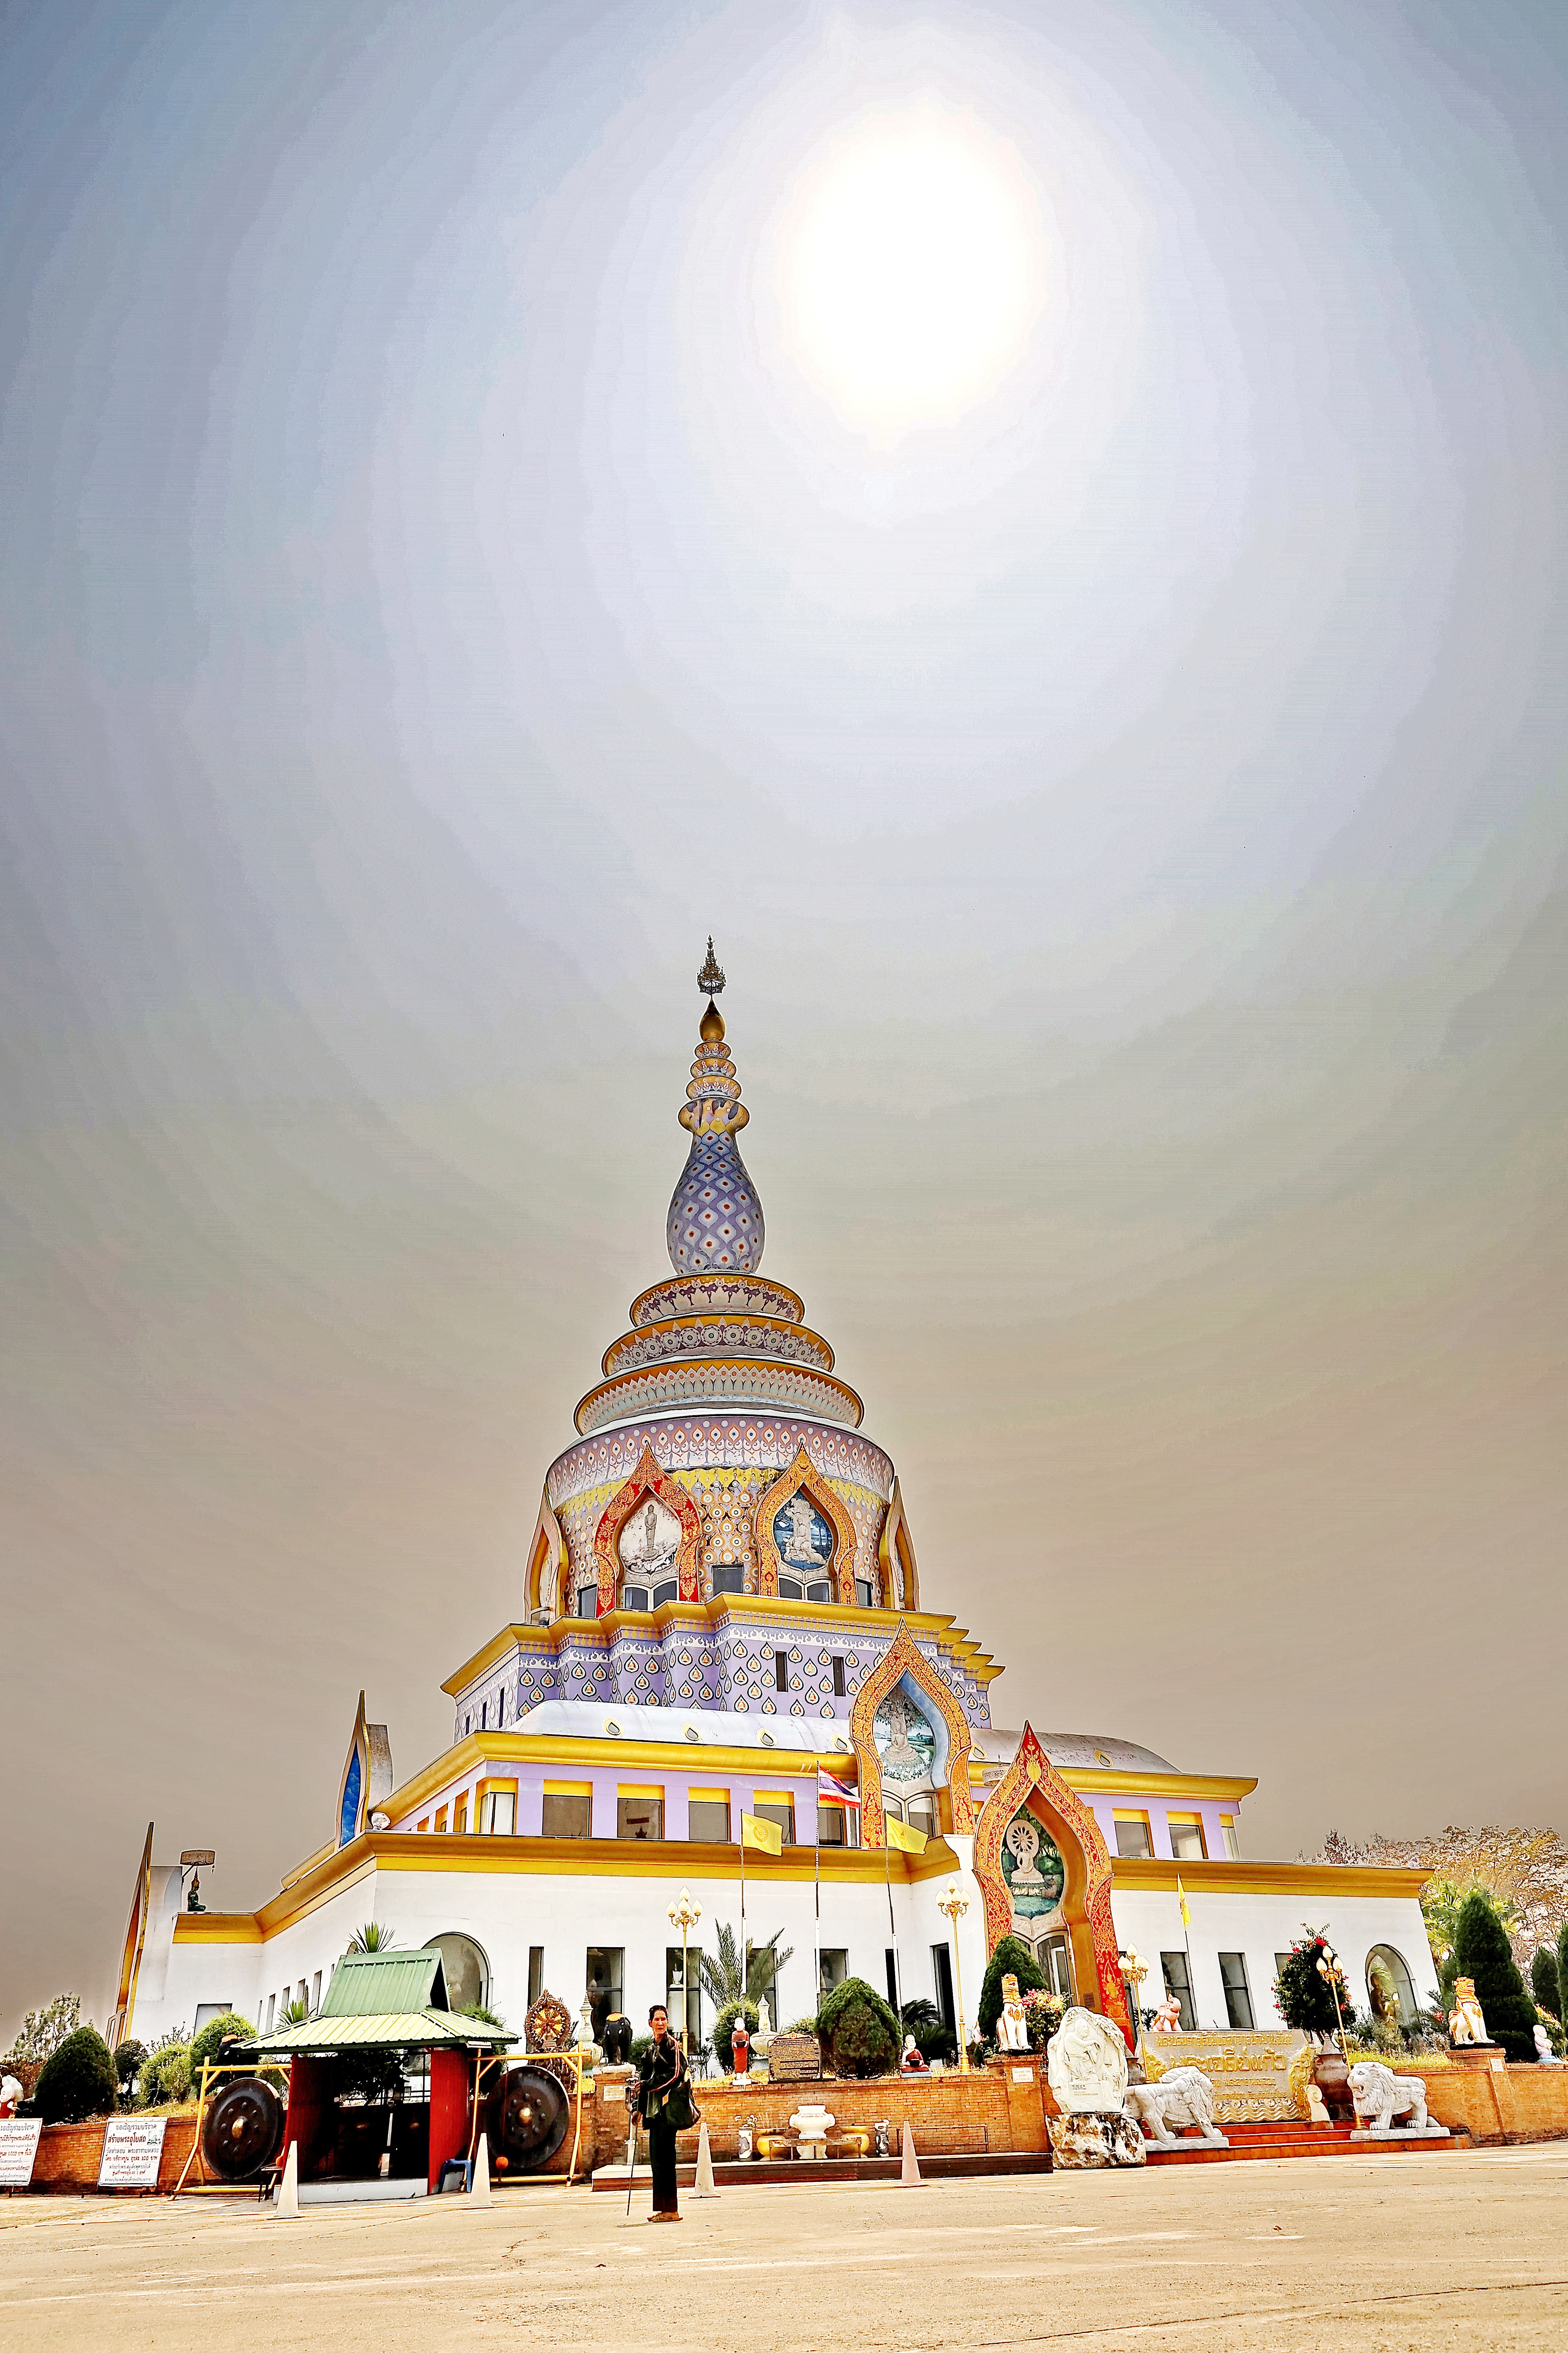
natural, place of worship, holy places, temple, finial, tourist attraction, pagoda, stupa, shrine, dome, wat, monastery